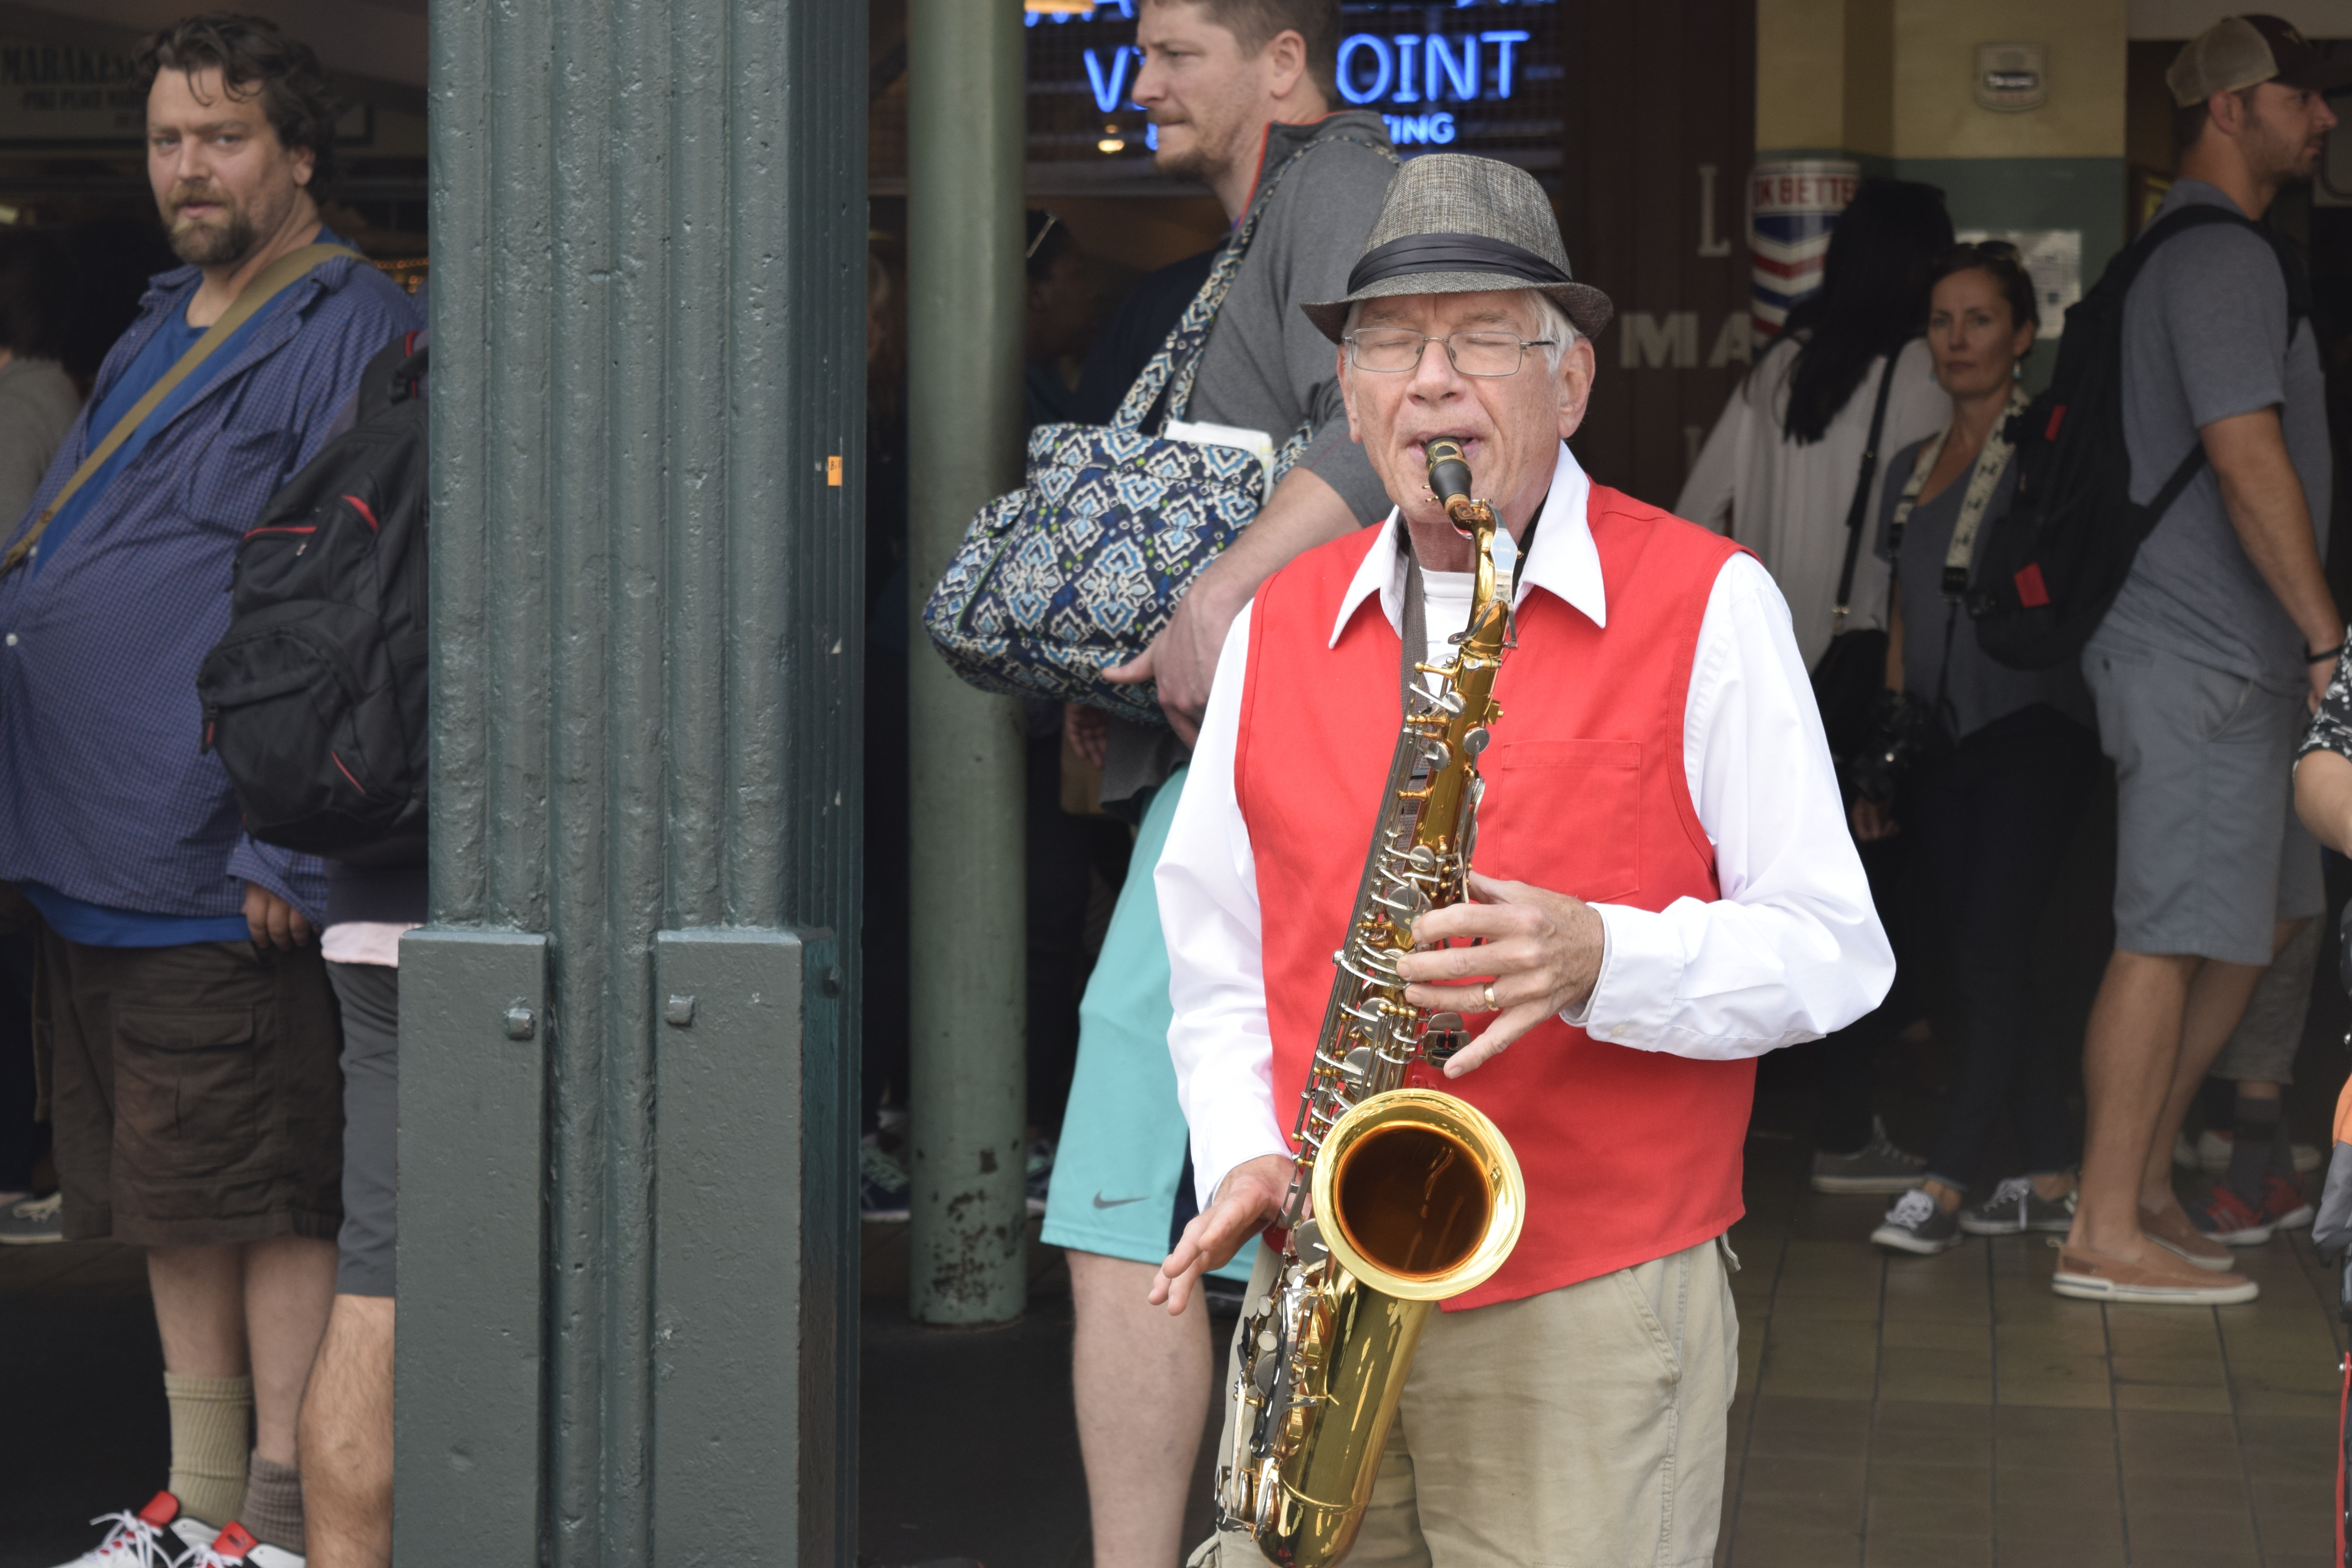
man, music, street, old, landmark, market, musician, profession, musical instrument, seattle, street performer, northwest, saxophone, place, jazz, event, pike, wind instrument, pikes place market, brass instrument, musical ensemble, woodwind instrument, mellophone